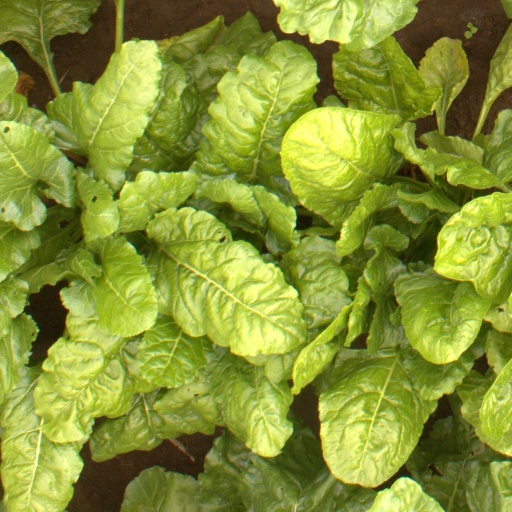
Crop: sugar beet